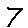
Label: 7